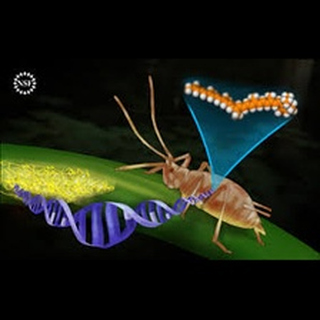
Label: wheat_aphid